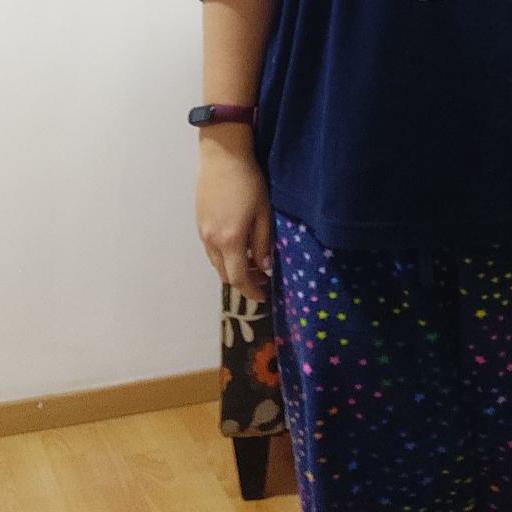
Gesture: no_gesture